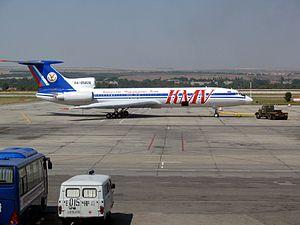
L'aéroport de Mineralnye Vody est un aéroport desservant le Kraï de Stavropol en Russie, situé à kilomètres à l'ouest de la ville de Mineralnye Vody. Il dispose d'un terminal, d'un tarmac de 41 places, et d'un hangar de maintenance pour Tupolev Tu-154.